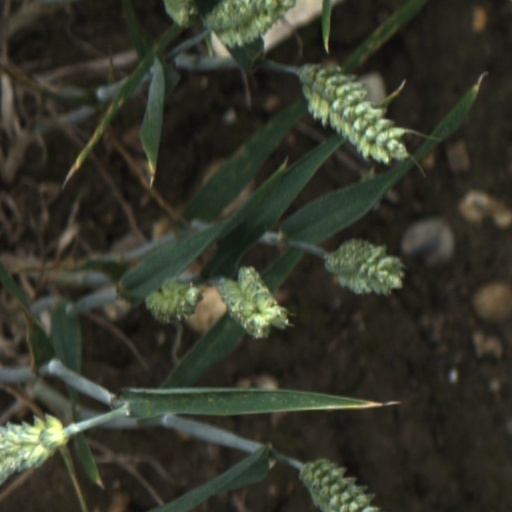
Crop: wheat